Pilgrim (sandwich)

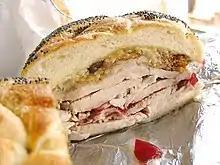

A Pilgrim or Puritan is a sandwich which has connotations with the American Pilgrim Fathers and Thanksgiving Day. It was a traditional way of using up leftover food from Thanksgiving Day and thus is composed essentially of bread slices or a roll, into which are placed sliced roast turkey, stuffing, mashed potatoes, cranberries or cranberry sauce, gravy, and/or other toppings such as cheese, lettuce or mayonnaise. There is an enormous variation in its composition with a huge range of ingredients being employed in some sandwiches and a great variation of ingredients between recipes. A basic combination might include slices of turkey, herb stuffing, cranberry sauce and some gravy between two slices of bread.